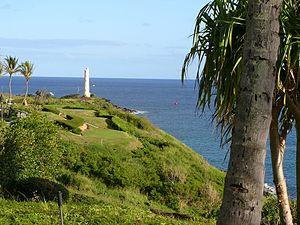
Le phare de Nawiliwili ou phare de Ninini Point est un phare des États-Unis qui se trouve près de Lihue sur Kauai, l'une des îles de l'archipel d'Hawaï.